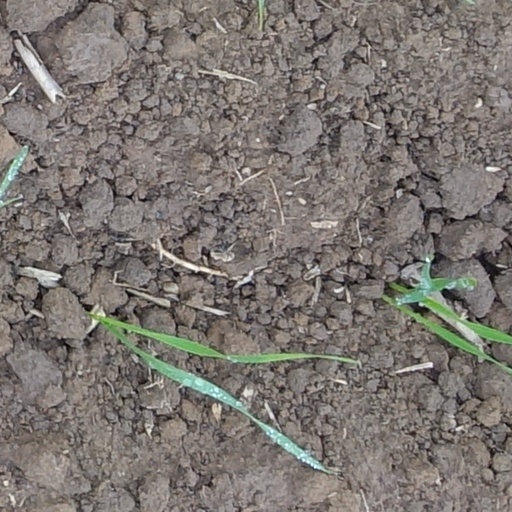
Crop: wheat